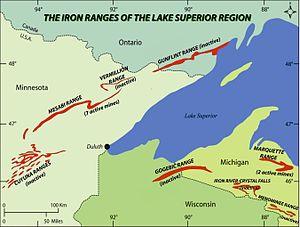
Le gisement de Mesabi Range est une formation géologie contenant d'importants gisements de minerai de fer, et le plus grand des quatre dans la région, connus collectivement sous le nom d'Iron Range dans le Minnesota. Découvert en 1866, il est le principal centre d'extraction du minerai de fer aux États-Unis. Le district est situé dans le nord-est du Minnesota, en grande partie dans les comtés d'Itasca et Saint Louis. Il a beaucoup contribué à la croissance américaine dans la première partie du 20ᵉ siècle. Les opérations d'extraction ont diminué vers le milieu des années 1970, mais ont rebondi en 2005. Avec la chute de la valeur du dollar américain par rapport aux autres devises du monde et la croissance de la chine, la production est rentable de nouveau, et certaines mines qui avait fermé ont rouvert, tandis que d'autres mines ont été développées.
Le gisement du Cuyuna Range est situé à l'intérieur de la chaîne de montagne américaine de l'Iron Range, en grande partie à l'intérieur de Crow Wing County, Minnesota. Il se trouve le long d'une ligne de 68 kilomètres de long entre Brainerd, Minnesota, et Aitkin, Minnesota. Sa largeur varie de 1 à 10 km.
L'Iron Range est une chaîne de montagne américaine qui s'élève dans le Minnesota et l'Ontario.
Le gisement de fer de Gogebic Range est une zone allongée d'extraction du minerai de fer dans le nord du Michigan et le Wisconsin, qui s'étend du Lac Namakagon, dans le Wisconsin, à l'est vers le Lac de l'école Gogebic, dans le Michigan, sur près de 80 km. Il est distinct de la chaîne de montagne américaine de l'Iron Range, autre gisement de fer important des États-Unis.
Le gisement du Vermilion Range (Minnesota), situé entre la Tour et Ely, Minnesota, contient d'importants gisements de minerai de fer exploités à grande échelle à partir de 1884, et fait partie de l'ensemble minier de l'Iron Range du nord du Minnesota, à l'intérieur de la chaîne de montagne américaine de l'Iron Range, avec le Gisement de Mesabi Range exploité à partir de 1892 et le Gisement du Cuyuna Range mis en service vers 1911.